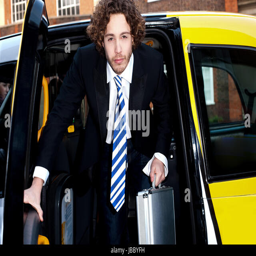
male passenger getting out of a taxi cab